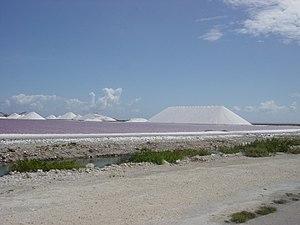
Les marais salants ou salins correspondent à des installations d'origine anthropique dont le but est de favoriser l'extraction et la collecte de sel marin à partir de l'entrée d'une ressource, l'eau de mer. Il s'agit le plus souvent d'un dispositif de barrages, de vannes, de canaux et de différents bassins de rétention menant finalement à des bassins de faible profondeurs appelés carreaux, dans lesquels est récolté le sel, obtenu par l'évaporation de l'eau de mer, sous l'action combinée du soleil et du vent.